Kirkmichael, Perth and Kinross

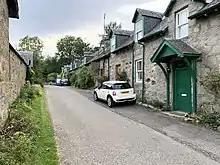
A residential street near the primary school

Kirkmichael Primary School sits on the south side of the bridge. It was built in 1850 but enlarged in 1877 by James C. Walker and again by Blairgowrie architect Lake Falconer in 1912. The school's catchment area currently incorporates Strathardle, Kirkmichael, Glenshee, Blacklunans, Bridge of Cally and Enochdhu.